Arianne Hartono

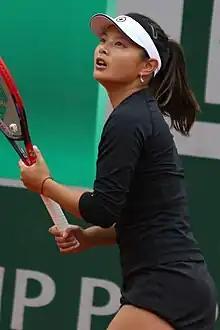
Hartono at the 2023 French Open

On 8 April 2024, she reached her career-high singles WTA ranking of No. 135, and on 11 July 2022, she achieved No. 123 in doubles. Hartono has won three singles titles and 20 doubles titles on the ITF Circuit.